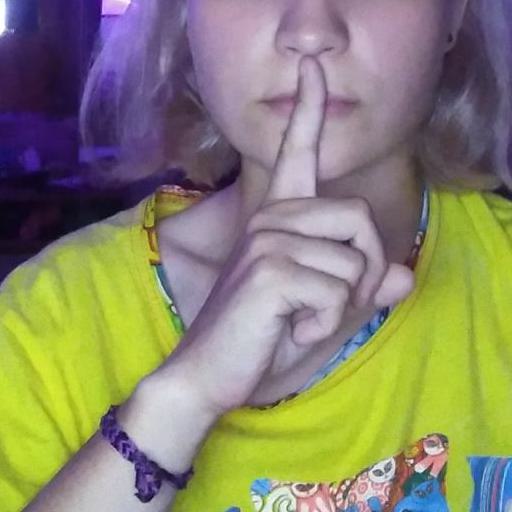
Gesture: mute